Santos de la Torre

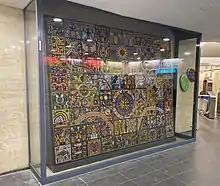
The mural at the station

"Pensamiento y alma Huichol" was created in 1997 Palais Royal-Musée du Louvre station as part of the RATP Group - Mexico City Metro alliance. This is his most renowned and talked about work, which represents Huichol deities, ancestors, myths, flora and fauna on a horizontal tripctic of the underground, the earth and the sky. The work is composed by 80 boards and elaborated with two million beads of 2 millimeters each one. It is located at the Palais-Royal Musée du Louvre towards the Carrousel du Louvre. On this work, researcher Miguel Gleason comments on his book "México insólito en Europa": “Its perhaps the most impressive and detailed work in Europe, composed by more of 2 million beads that shows the cosmogony of that community (Huichol people)".